Flag of South Carolina

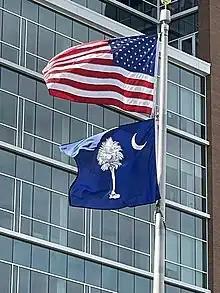
South Carolinia flag under the U.S. flag.

William Moultrie states in his memoirs: "A little time after we were in possession of Fort Johnson, it was thought necessary to have a flag for the purpose of signals: (as there was no national or state flag at that time) I was desired by the council of safety to have one made, upon which, as the state troops were clothed in blue, and the fort was garrisoned by the first and second regiments, who wore a silver crescent on the front of their caps; I had a large blue flag made with a crescent in the dexter corner, to be in uniform with the troops ..."